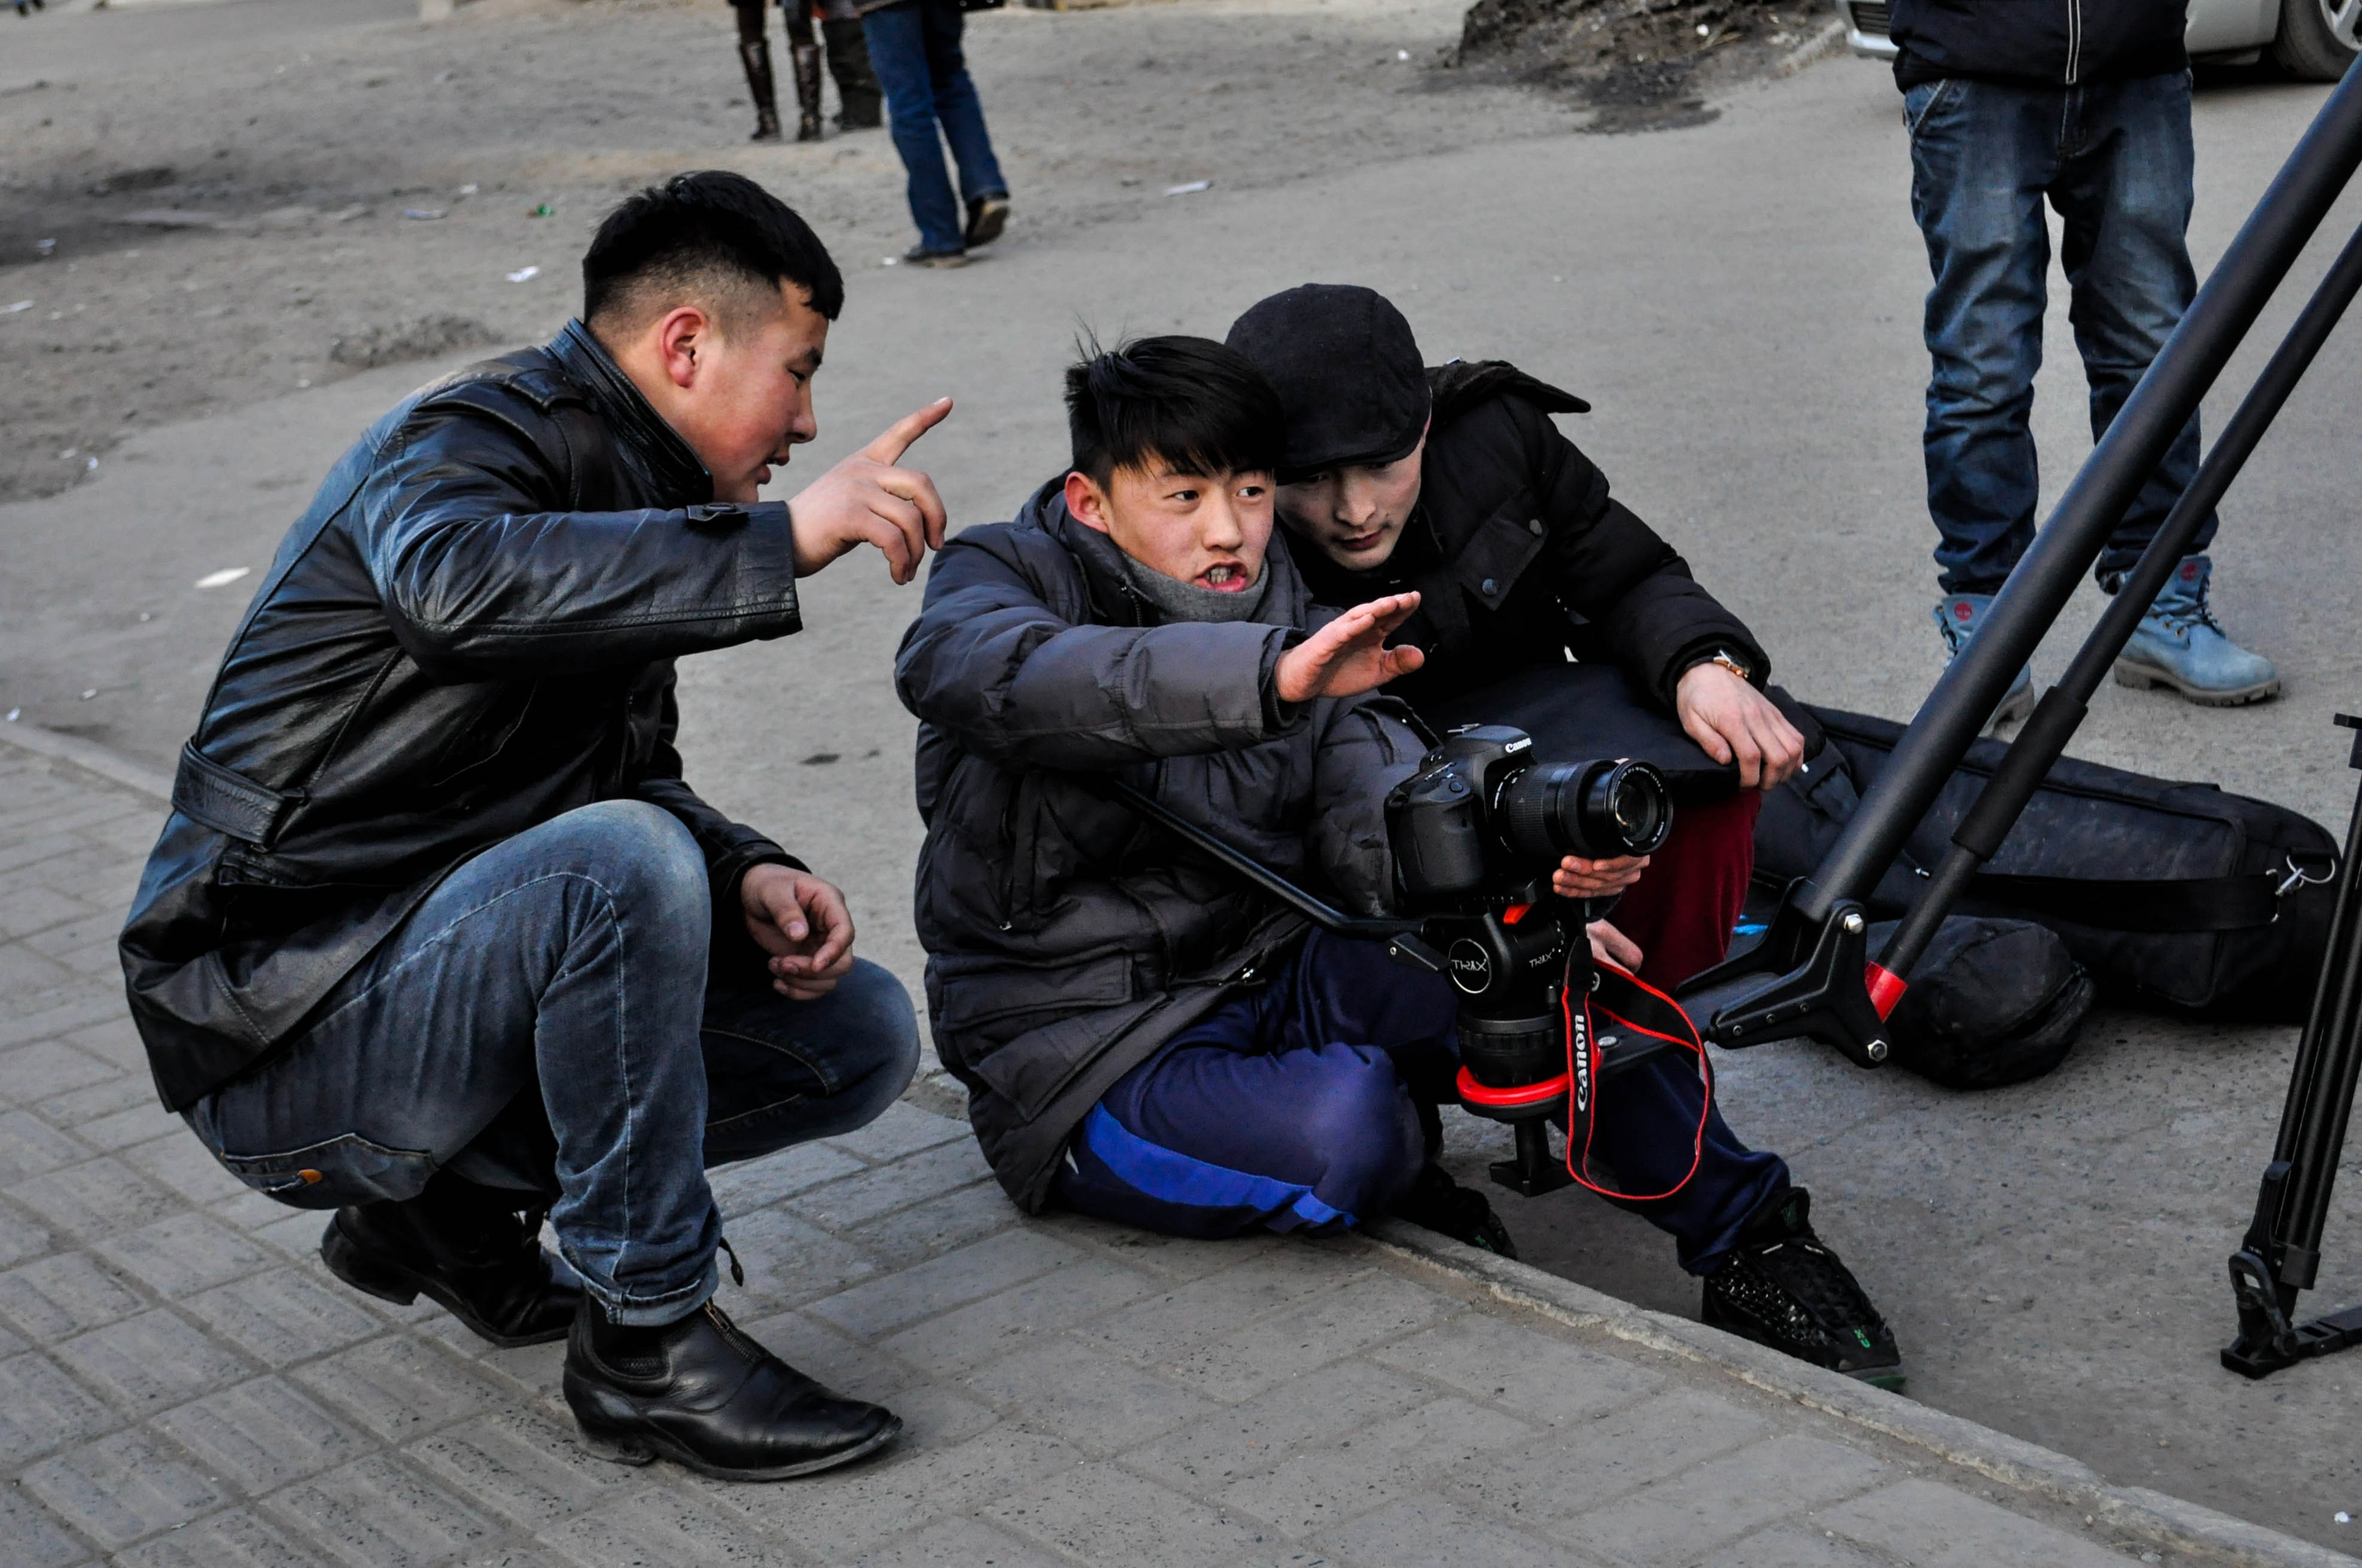
work, creative, people, street, camera, film, photo, child, video, filming, picture, digital, shot, photographing, movie